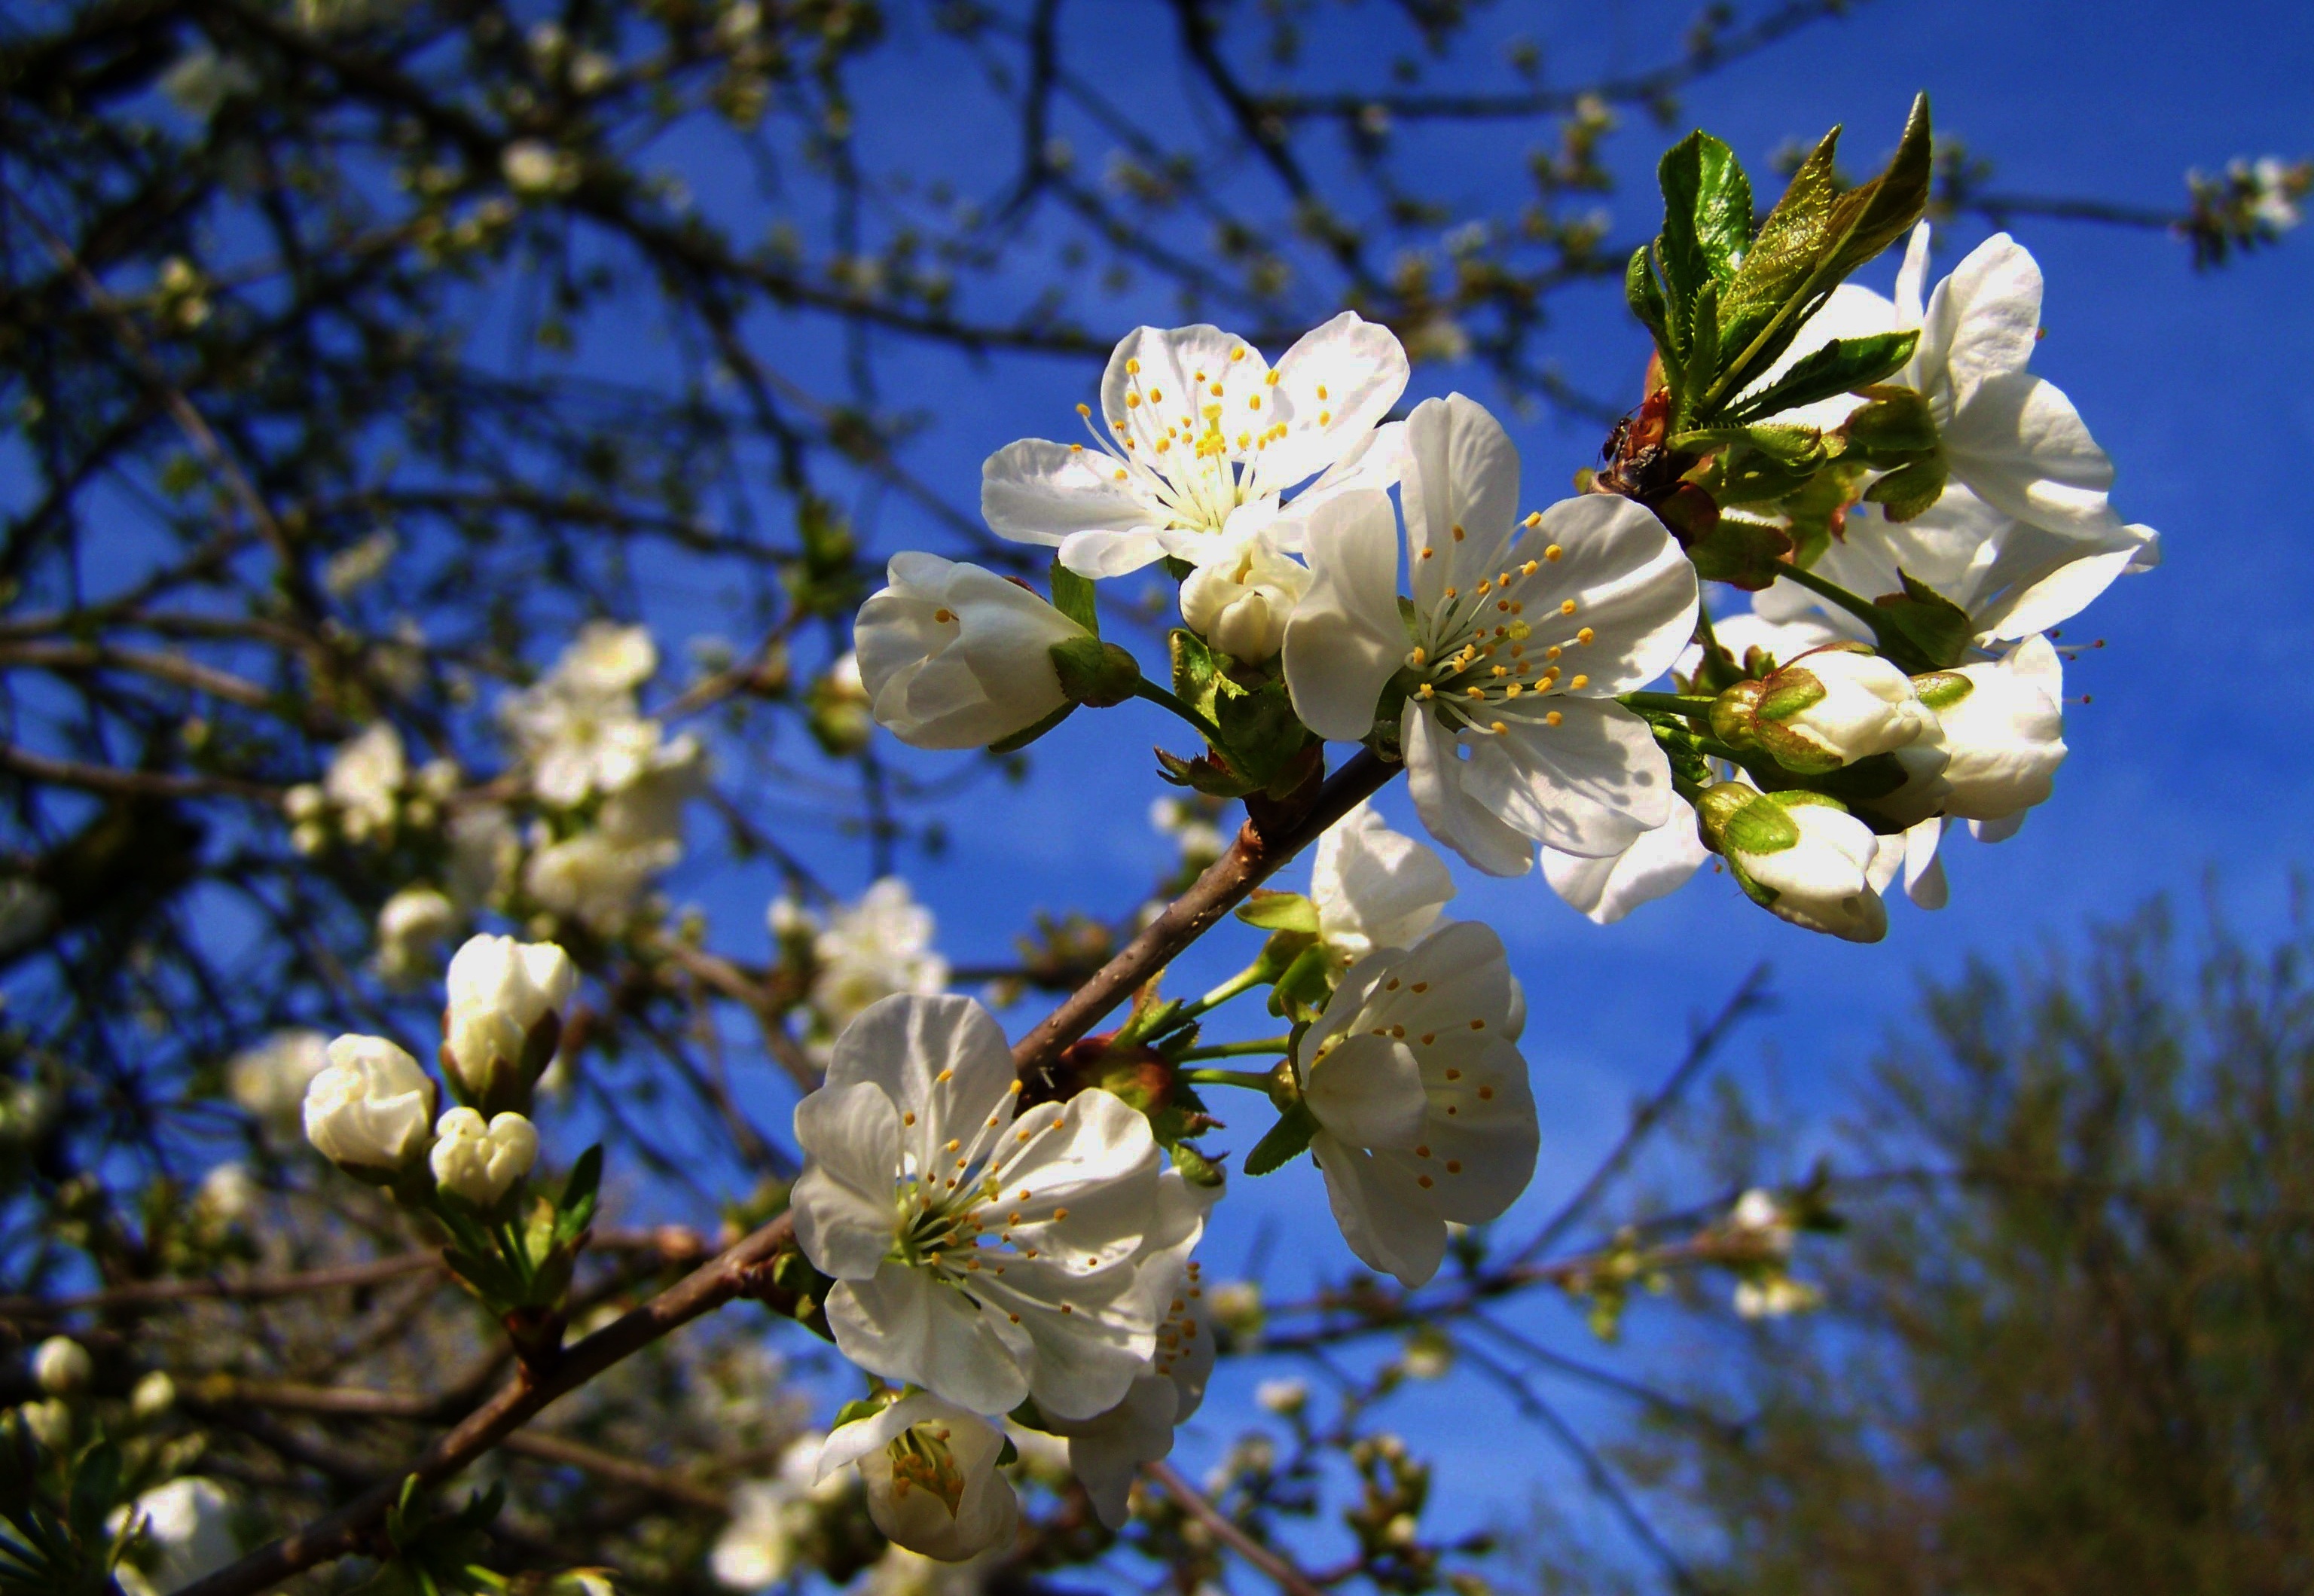
tree, nature, branch, blossom, plant, sunlight, flower, food, spring, produce, botany, flora, blue sky, shrub, macro photography, flowering plant, flowering cherry tree, woody plant, land plant